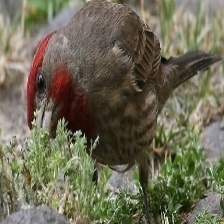
Species: HOUSE FINCH
Scientific name: HAEMORHOUS MEXICANUS
ImageNet parent category: house_finch